12th (Eastern) Infantry Division

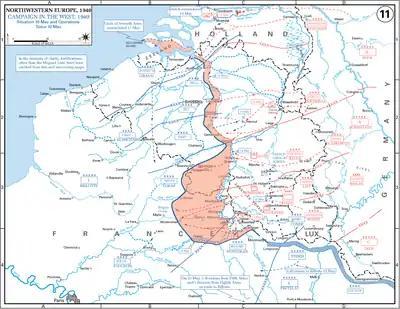
The operating area of the various Allied formations are shown in blue. The German formations are shown in red. The red area denotes the territory captured by Germany between 10 and 16 May 1940.

On 10 May 1940, the Phoney War—the period of inactivity on the Western Front since the start of the conflict—ended as the German military invaded Belgium and the Netherlands. As a result, the majority of the BEF along with the best French armies and their strategic reserve moved forward to assist the Belgian and Dutch armies. While these forces attempted to stem the tide of the German advance, the main German assault pushed through the Ardennes Forest and crossed the River Meuse. This initiated the Battle of Sedan and threatened to split the Allied armies in two, separating those in Belgium from the rest of the French military along the Franco-German border.